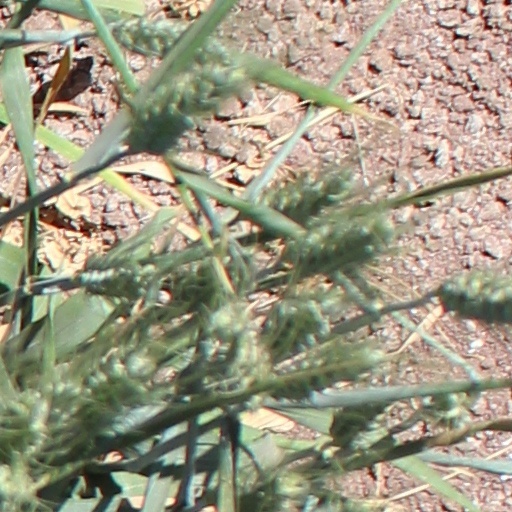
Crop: wheat